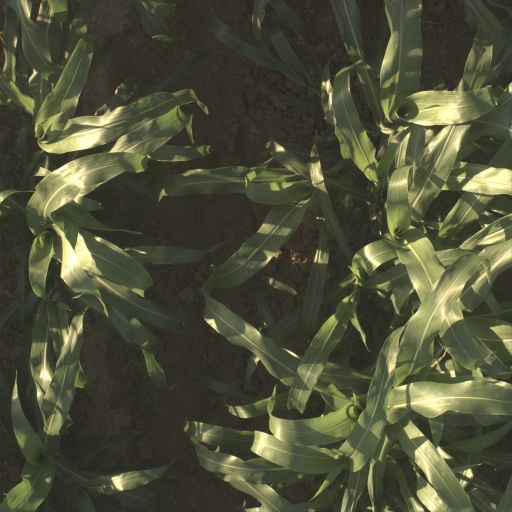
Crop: sorghum